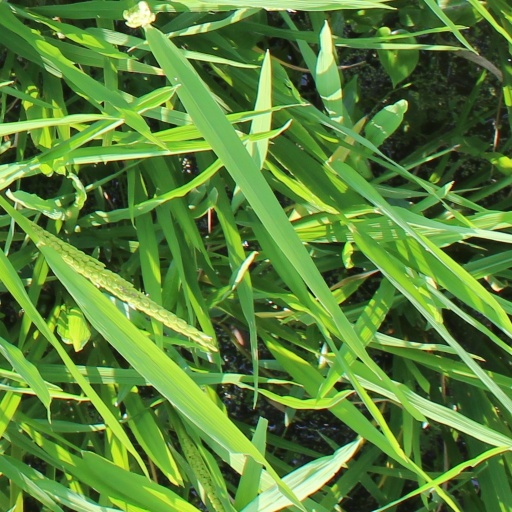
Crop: rice